The Legend of Tarzan (TV series)

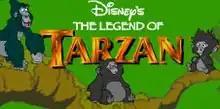

The Legend of Tarzan is an American animated television series produced by Walt Disney Television Animation, based on Tarzan from the novels written by Edgar Rice Burroughs, the character's original creator who appears in one episode of the series. The series is also based on Disney's 1999 animated feature film "Tarzan" by Walt Disney Pictures and aired initially on the Disney's One Too block on UPN. However, reruns were broadcast shortly after on Toon Disney.